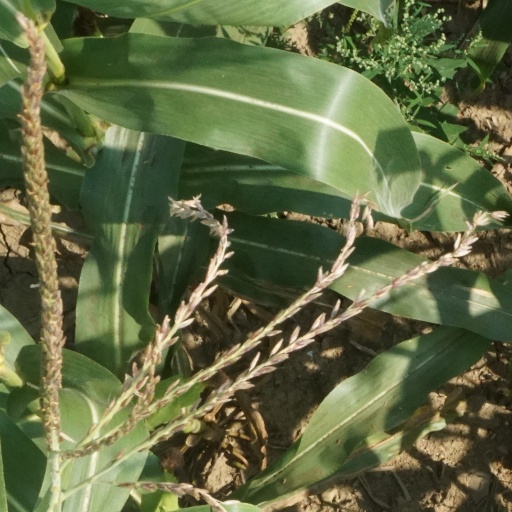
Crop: maize; corn